STS-60

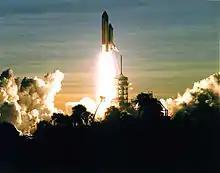
Launch of STS-60

After External Tank (ET) separation and main engine cutoff (MECO), a 2.5 minutes OMS burn was initiated at 12:52 UTC that circularized "Discovery"s orbit from a orbit to . Shortly after liftoff, pilot Kenneth S. Reightler Jr. experienced problems with his portable headset. The problem was traced to the Headset Interface Unit (HIU) and that unit was swapped with a flight spare. The payload bay doors were opened and around 13:45 UTC the crew was given a go for on-orbit operations. Shortly after reaching orbit, the STS-60 crew began checking "Discovery"s systems and activating the commercially developed SPACEHAB laboratory module and several of its experiments. The crew also activated one group of the payload bay Getaway Special (GAS) canisters.